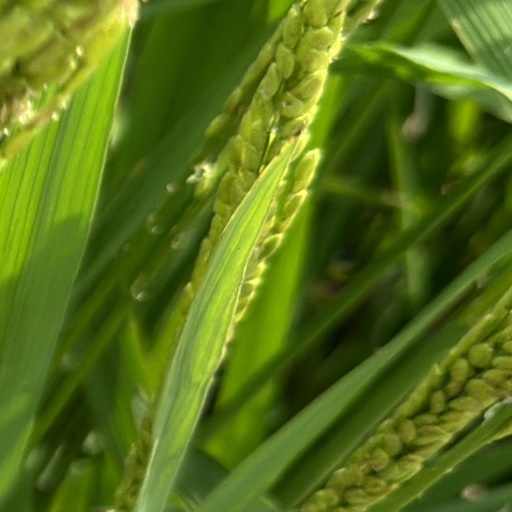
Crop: rice